Angus McBean

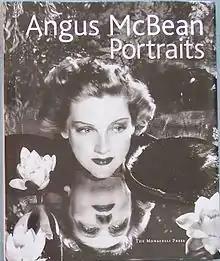
Angus McBean – Portrait

The artist McBean, as he was still known as a mask maker, gained a commission in 1936 from Ivor Novello for masks for his play ""The Happy Hypocrite"". Novello was so impressed with McBean's romantic photographs that he commissioned him to take a set of production photographs as well, including young actress Vivien Leigh. The results, taken on stage with McBean's idiosyncratic lighting, instantly replaced the set already made by the long-established but stolid Stage Photo Company. McBean had a new career and a photographic leading lady: he was to photograph Vivien Leigh on stage and in the studio for almost every performance she gave until her death thirty years later.